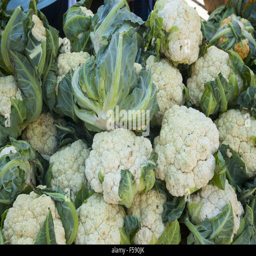
healthy looking cauliflower for sale